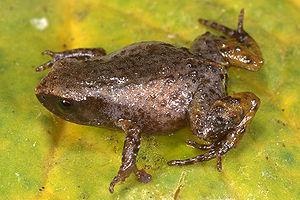
Noblella est un genre d'amphibiens de la famille des Craugastoridae.